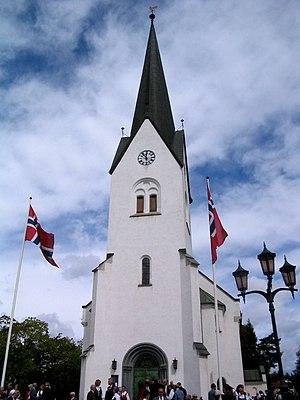
Le diocèse de Hamar est l'un des onze diocèses que compte actuellement l'Église de Norvège qui est de confession luthérienne.